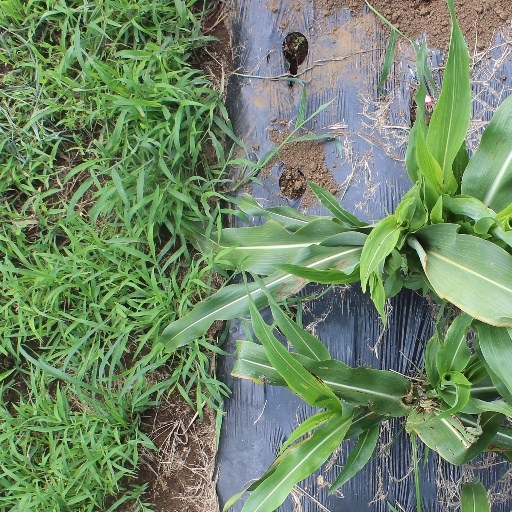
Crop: sorghum